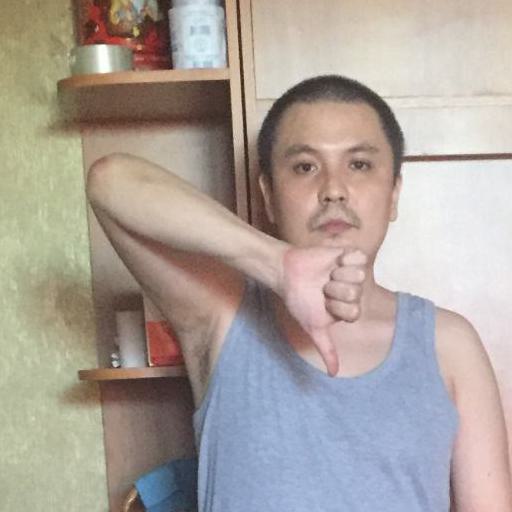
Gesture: dislike